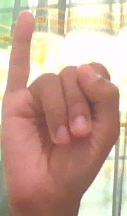
ASL sign: I